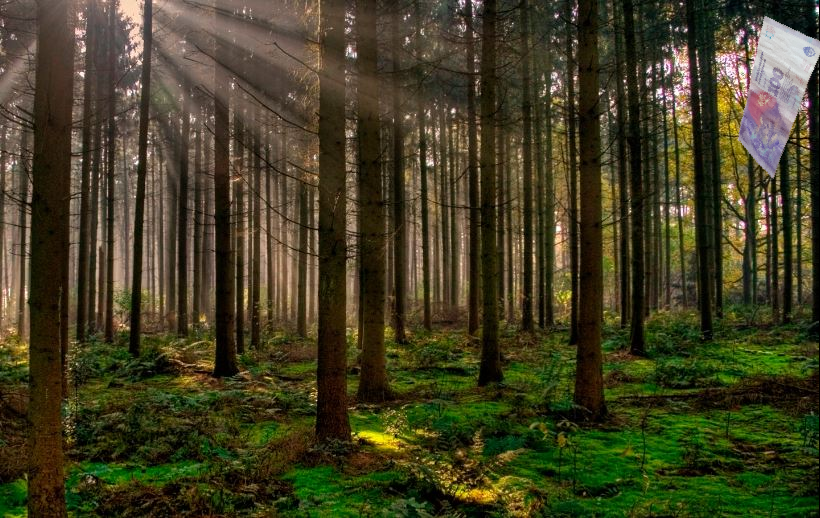
Denominación: 100